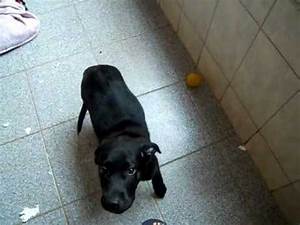
Label: cane